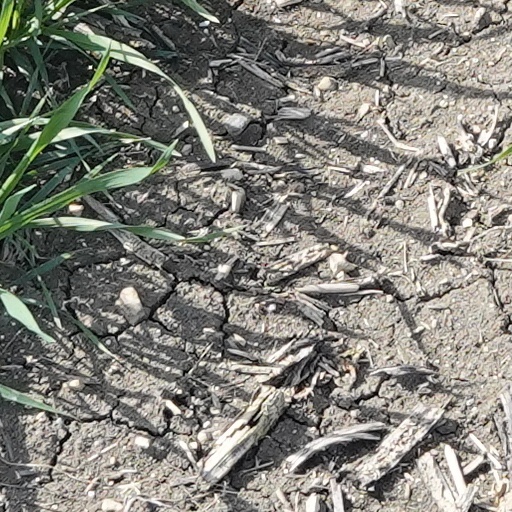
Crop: wheat